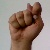
The image shows a hand gesture representing the letter 'T' in Indian Sign Language.